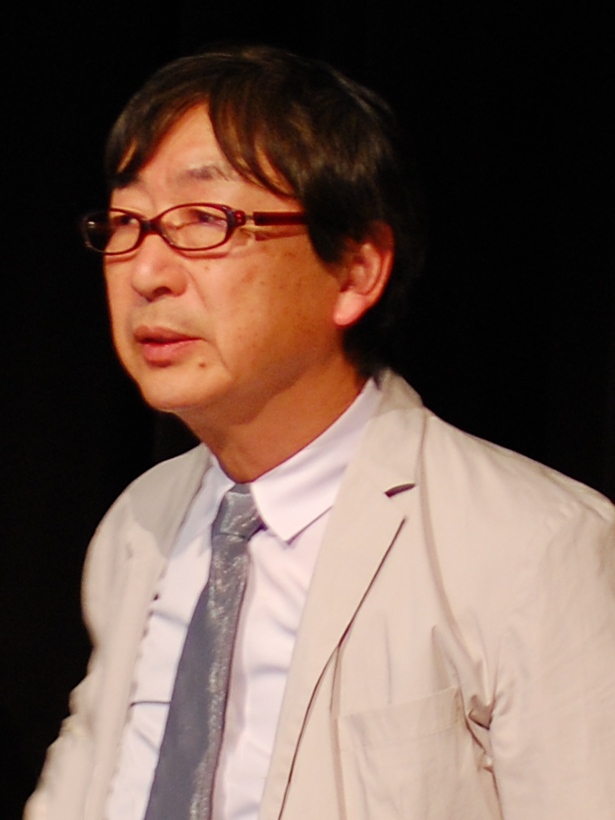
โทโยโอะ อิโต

| name = โทโยโอะ อิโต
| image = Toyo Ito 2009.jpg
| caption = อิโต ในการบรรยายเมื่อเดือนเมษายน ค.ศ. 2009
| birth_place = โซล เกาหลีภายใต้การปกครองของญี่ปุ่น
| nationality = ญี่ปุ่น
| awards = รางวัลพริตซ์เกอร์ (ค.ศ. 2013)
| practice = Toyo Ito & Associates
โทโยโอะ อิโต (; 1 มิถุนายน พ.ศ. 2484 – ) หรือในชื่อ โตโย อิโต (Toyo Ito) เป็นชาวญี่ปุ่นซึ่งได้ชื่อว่าเป็น "หนึ่งในสุดยอดสถาปนิกที่มีพลังสร้างสรรค์และอิทธิพลในวงการสถาปัตยกรรมมากที่สุดคนหนึ่ง"
อิโตโด่งดังจากการสร้างอาคารที่มีแนวคิดแหวกแนวสุดโต่ง โดยที่เขาพยายามจะหลอมโลกทางกายภาพกับจินตภาพเข้าด้วยกัน เขาเป็นผู้นำในการสร้างสถาปัตยกรรมที่มีความเป็น "เมืองแห่งจินตนาการ" ร่วมสมัย
ไฟล์:Toyo Ito at CAADRIA 20060401.jpg|thumb|200px|right|โตโย อิโตะ เป็นวิทยากรบรรยายในงาน CAADRIA 2006 ณ คูมาโมโตะ (เมือง)|นครคูมาโมโตะ ประเทศญี่ปุ่น
อิโตเป็นชาวญี่ปุ่น เกิดเมื่อ พ.ศ. 2484 ที่โซล ประเทศเกาหลี ศึกษาจากคณะสถาปัตยกรรมศาสตร์ มหาวิทยาลัยโตเกียว โดยอยู่ในสตูดิโอ ของ เค็นโซ ทังเกะ จบการศึกษาเมื่อ พ.ศ. 2508 หลังจากที่เข้าทำงานในบริษัทคิโยโนริ คิคูทาเกะ อาร์คิเต็ก แอนด์ แอสโซซิเอท ได้ระยะหนึ่ง เขาก็ได้ออกมาตั้งบริษัทเอง มีชื่อว่า 'Urban Robot' (urbot) เมื่อ พ.ศ. 2514 ณ กรุงโตเกียว ประเทศญี่ปุ่น
ใน พ.ศ. 2522 สำนักงานออกแบบของเขาได้เปลี่ยนชื่อเป็น สำนักงานสถาปนิก Toyo Ito & Associates
งานที่มีชื่อเสียงชิ้นแรกของเขา "White U" ใน พ.ศ. 2519 ที่เป็นบ้านของพี่สาวของเขา และ "Silver Hut" ใน พ.ศ. 2527 ซึ่งเป็นบ้านของเขาเอง ส่วนในโครงการ 'ที่พักอาศัยสำหรับหญิงผู้ไร้ที่อยู่อาศัยในกรุงโตเกียว' เมื่อ พ.ศ. 2528 นั้น เขาได้พัฒนาแนวคิดเกี่ยวกับชุมชนเมืองขนาดใหญ่ที่เคลื่อนที่ได้ โครงการต่อมาได้แก่ "Tower of winds" ในเมืองโยโกฮามะ ก่อสร้างเมื่อ พ.ศ. 2529 และ "Egg of winds" ก่อสร้างเมื่อ พ.ศ. 2534 ได้กลายเป็นจุดดึงดูดหลักของเมืองที่มีปฏิสัมพันธ์กับผู้คนในพื้นที่สาธารณะ
อิโตยังเป็นอาจารย์กิตติมศักดิ์ที่ มหาวิทยาลัยนอร์ทลอนดอน และเป็นวิทยากรรับเชิญที่ มหาวิทยาลัยโคลัมเบีย และมหาวิทยาลัยต่าง ๆ มากมาย
เขาได้จัดแสดงผลงานตามที่ต่าง ๆ ทั่วโลก ไม่ว่าจะเป็นการแสดงผลงานที่มีชื่อว่า "Vision of Japan" ที่พิพิธภัณฑ์ Victoria and Albert Museum ในกรุงลอนดอน เมื่อ พ.ศ. 2534 และ "Vision and reality" ที่พิพิธภัณฑ์ศิลปะร่วมสมัยในรัฐหลุยเซียนา เมื่อ พ.ศ. 2543 รวมถึงการตระเวนแสดงผลงานชื่อ "Blurring architecture" (โตเกียว-แอนท์เวิร์บ-อ็อกแลนด์ ระหว่าง พ.ศ. 2542-2543) และ ผลงานนิทรรศการล่าสุด คือ 'The New Real in Architecture' เมื่อปลาย พ.ศ. 2549 ที่ผ่านมา ที่ Tokyo Opera City
== รายชื่อผลงาน ==
ไฟล์:Sendaimediatheque.JPG|thumb|200px|right|หอสมุดและสื่อสารสนเทศ นครเซ็นได จังหวัดมิยางิ ผลงานออกแบบชื่อดังของโทโยโอะ อิโตะ
* พ.ศ. 2534 - พิพิธภัณฑ์เมืองยัตสึชิโระ
* พ.ศ. 2537 - บ้านพักคนชรา ในเมืองยัตสึชิโระ
* 26 มกราคม พ.ศ. 2544 - หอสมุดและสื่อสารสนเทศ เมืองเซ็นได จังหวัดมิยางิ เป็นศูนย์วัฒนธรรมสำหรับสาธารณชนที่มีเอกลักษณ์ไม่เหมือนใคร มีพื้นที่ใช้สอยเป็นทั้งห้องสมุด พิพิธภัณฑ์ศิลปะ ห้องสมุดสื่อโสต-ทัศนะ สตูดิโอภาพยนตร์ และร้านกาแฟ ผลงานของอิโตได้รับรางวัลชนะเลิศจากผลงานที่ส่งเข้าประกวดทั้งสิ้น 235 ชิ้น
* พ.ศ. 2549 - อิโตชนะรางวัลที่หนึ่ง การประกวดโรงโอเปราแห่งชาติ ณ เมืองไถจง ไต้หวัน โดยเอาชนะซาฮา ฮาดิด มาได้ อีกด้วย
== รางวัล ==
โทโยโอะ อิโต ได้รับรางวัลมากมาย เช่น:
* the Architecture Institute of Japan Award จากอาคาร "Silver Hut" ใน พ.ศ. 2529
* the 33rd Mainrich Art Award จากผลงาน พิพิธภัณฑ์เมืองยัตสึชิโระ เมื่อ พ.ศ. 2535
* รางวัลเหรียญทองจาก the IAA 'interach ‘97' Grand Prix จากสมาคมสถาปนิกบัลแกเรีย เมื่อ พ.ศ. 2540
* รางวัลให้กำลังใจแก่ผู้อุทิศตนเพื่องานศิลปะจากกระทรวงศึกษาธิการ ประเทศญี่ปุ่น เมื่อ พ.ศ. 2541
* รางวัลทางสถาปัตยกรรมเพื่อรำลึกถึง Arnold W. Brunner จากสถาบันศิลปะและอักษรศาสตร์อเมริกัน ใน พ.ศ. 2543
* รางวัลเหรียญทองสุดยอดดีไซน์ญี่ปุ่น เมื่อ พ.ศ. 2544
* the RIBA Royal Gold Medal เมื่อ พ.ศ. 2548
* รางวัลพริตซ์เกอร์ เมื่อ พ.ศ. 2556
== อ้างอิง ==
* บทสัมภาษณ์โทโยโอะ อิโต
* ชีวประวัติและผลงานของโทโยโอะ อิโต
หมวดหมู่:สถาปนิกชาวญี่ปุ่น
หมวดหมู่:บุคคลจากโซล
หมวดหมู่:บุคคลจากโตเกียว
หมวดหมู่:ผู้ได้รับรางวัลพริตซ์เกอร์
หมวดหมู่:ศิษย์เก่าจากมหาวิทยาลัยโตเกียว